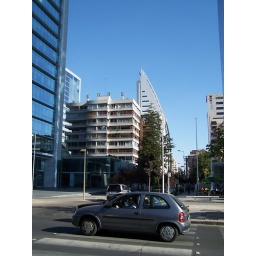
I really liked the building shaped like a sail in the background